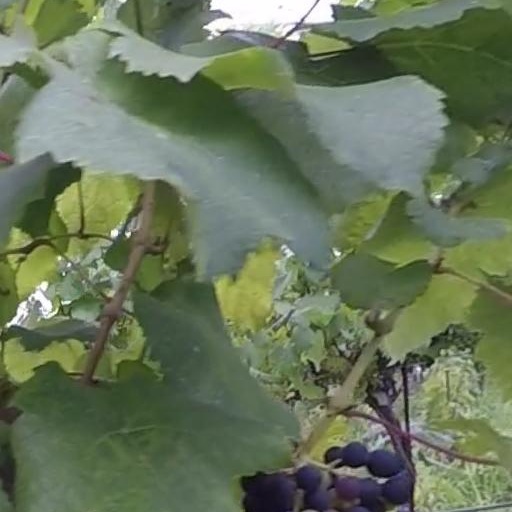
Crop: grape